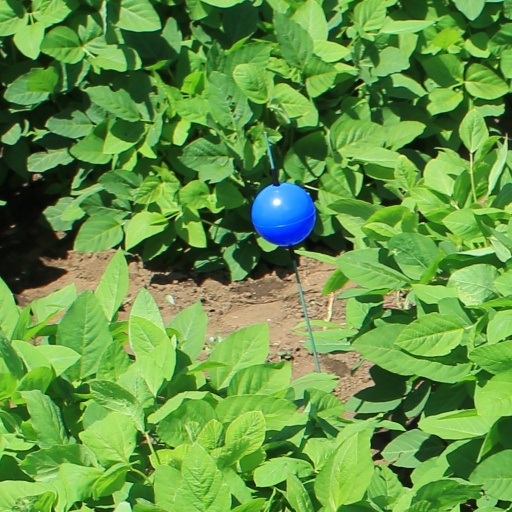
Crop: soybean